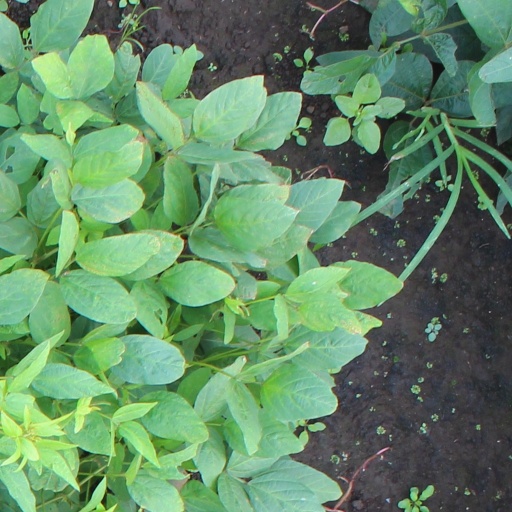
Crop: soybean